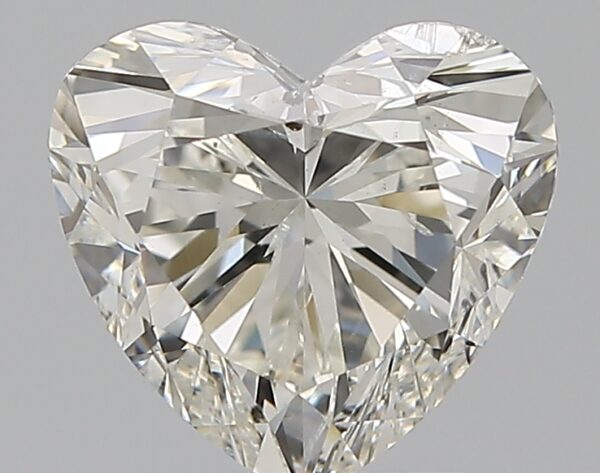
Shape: heart
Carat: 2
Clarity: SI2
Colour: H
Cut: VG
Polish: EX
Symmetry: EX
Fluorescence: N
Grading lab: IGI
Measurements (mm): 7.78 x 8.34 x 5.14